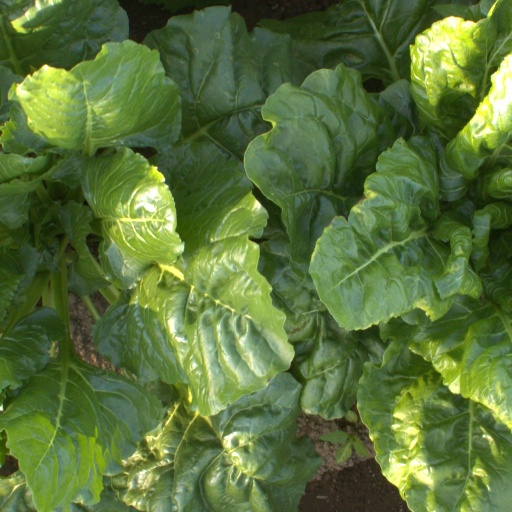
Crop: sugar beet